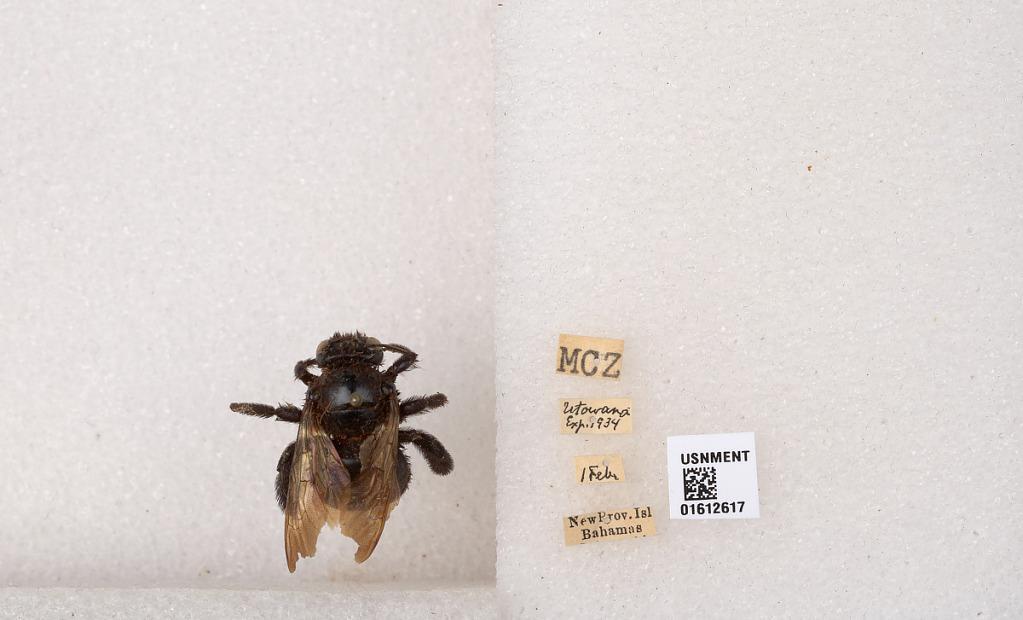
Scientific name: Xylocopa (Neoxylocopa) bahamensis Moure & Hurd
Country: Bahamas
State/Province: New Providence
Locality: New Providence Island